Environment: real
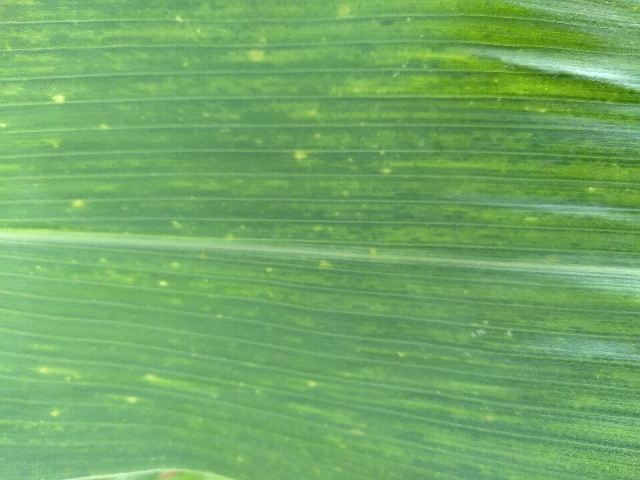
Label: lethal_necrosis